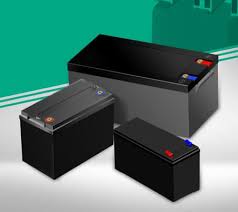
Waste category: battery